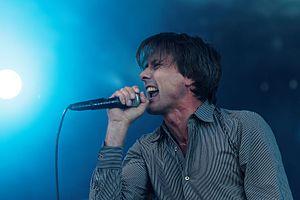
Brett Lewis Anderson est un chanteur et musicien anglais. Il est principalement connu pour être le chanteur du groupe Suede. Depuis la séparation de Suede, il a formé le groupe the Tears et a sorti quatre albums solo. En 2010, le groupe Suede se reforme.